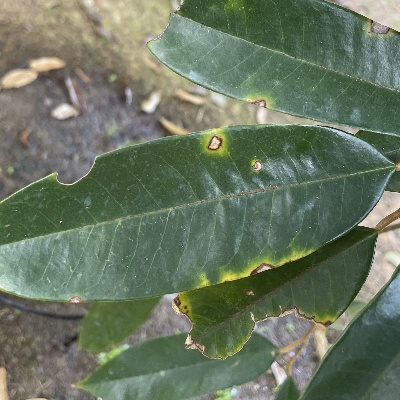
Label: Leaf_Phomopsis